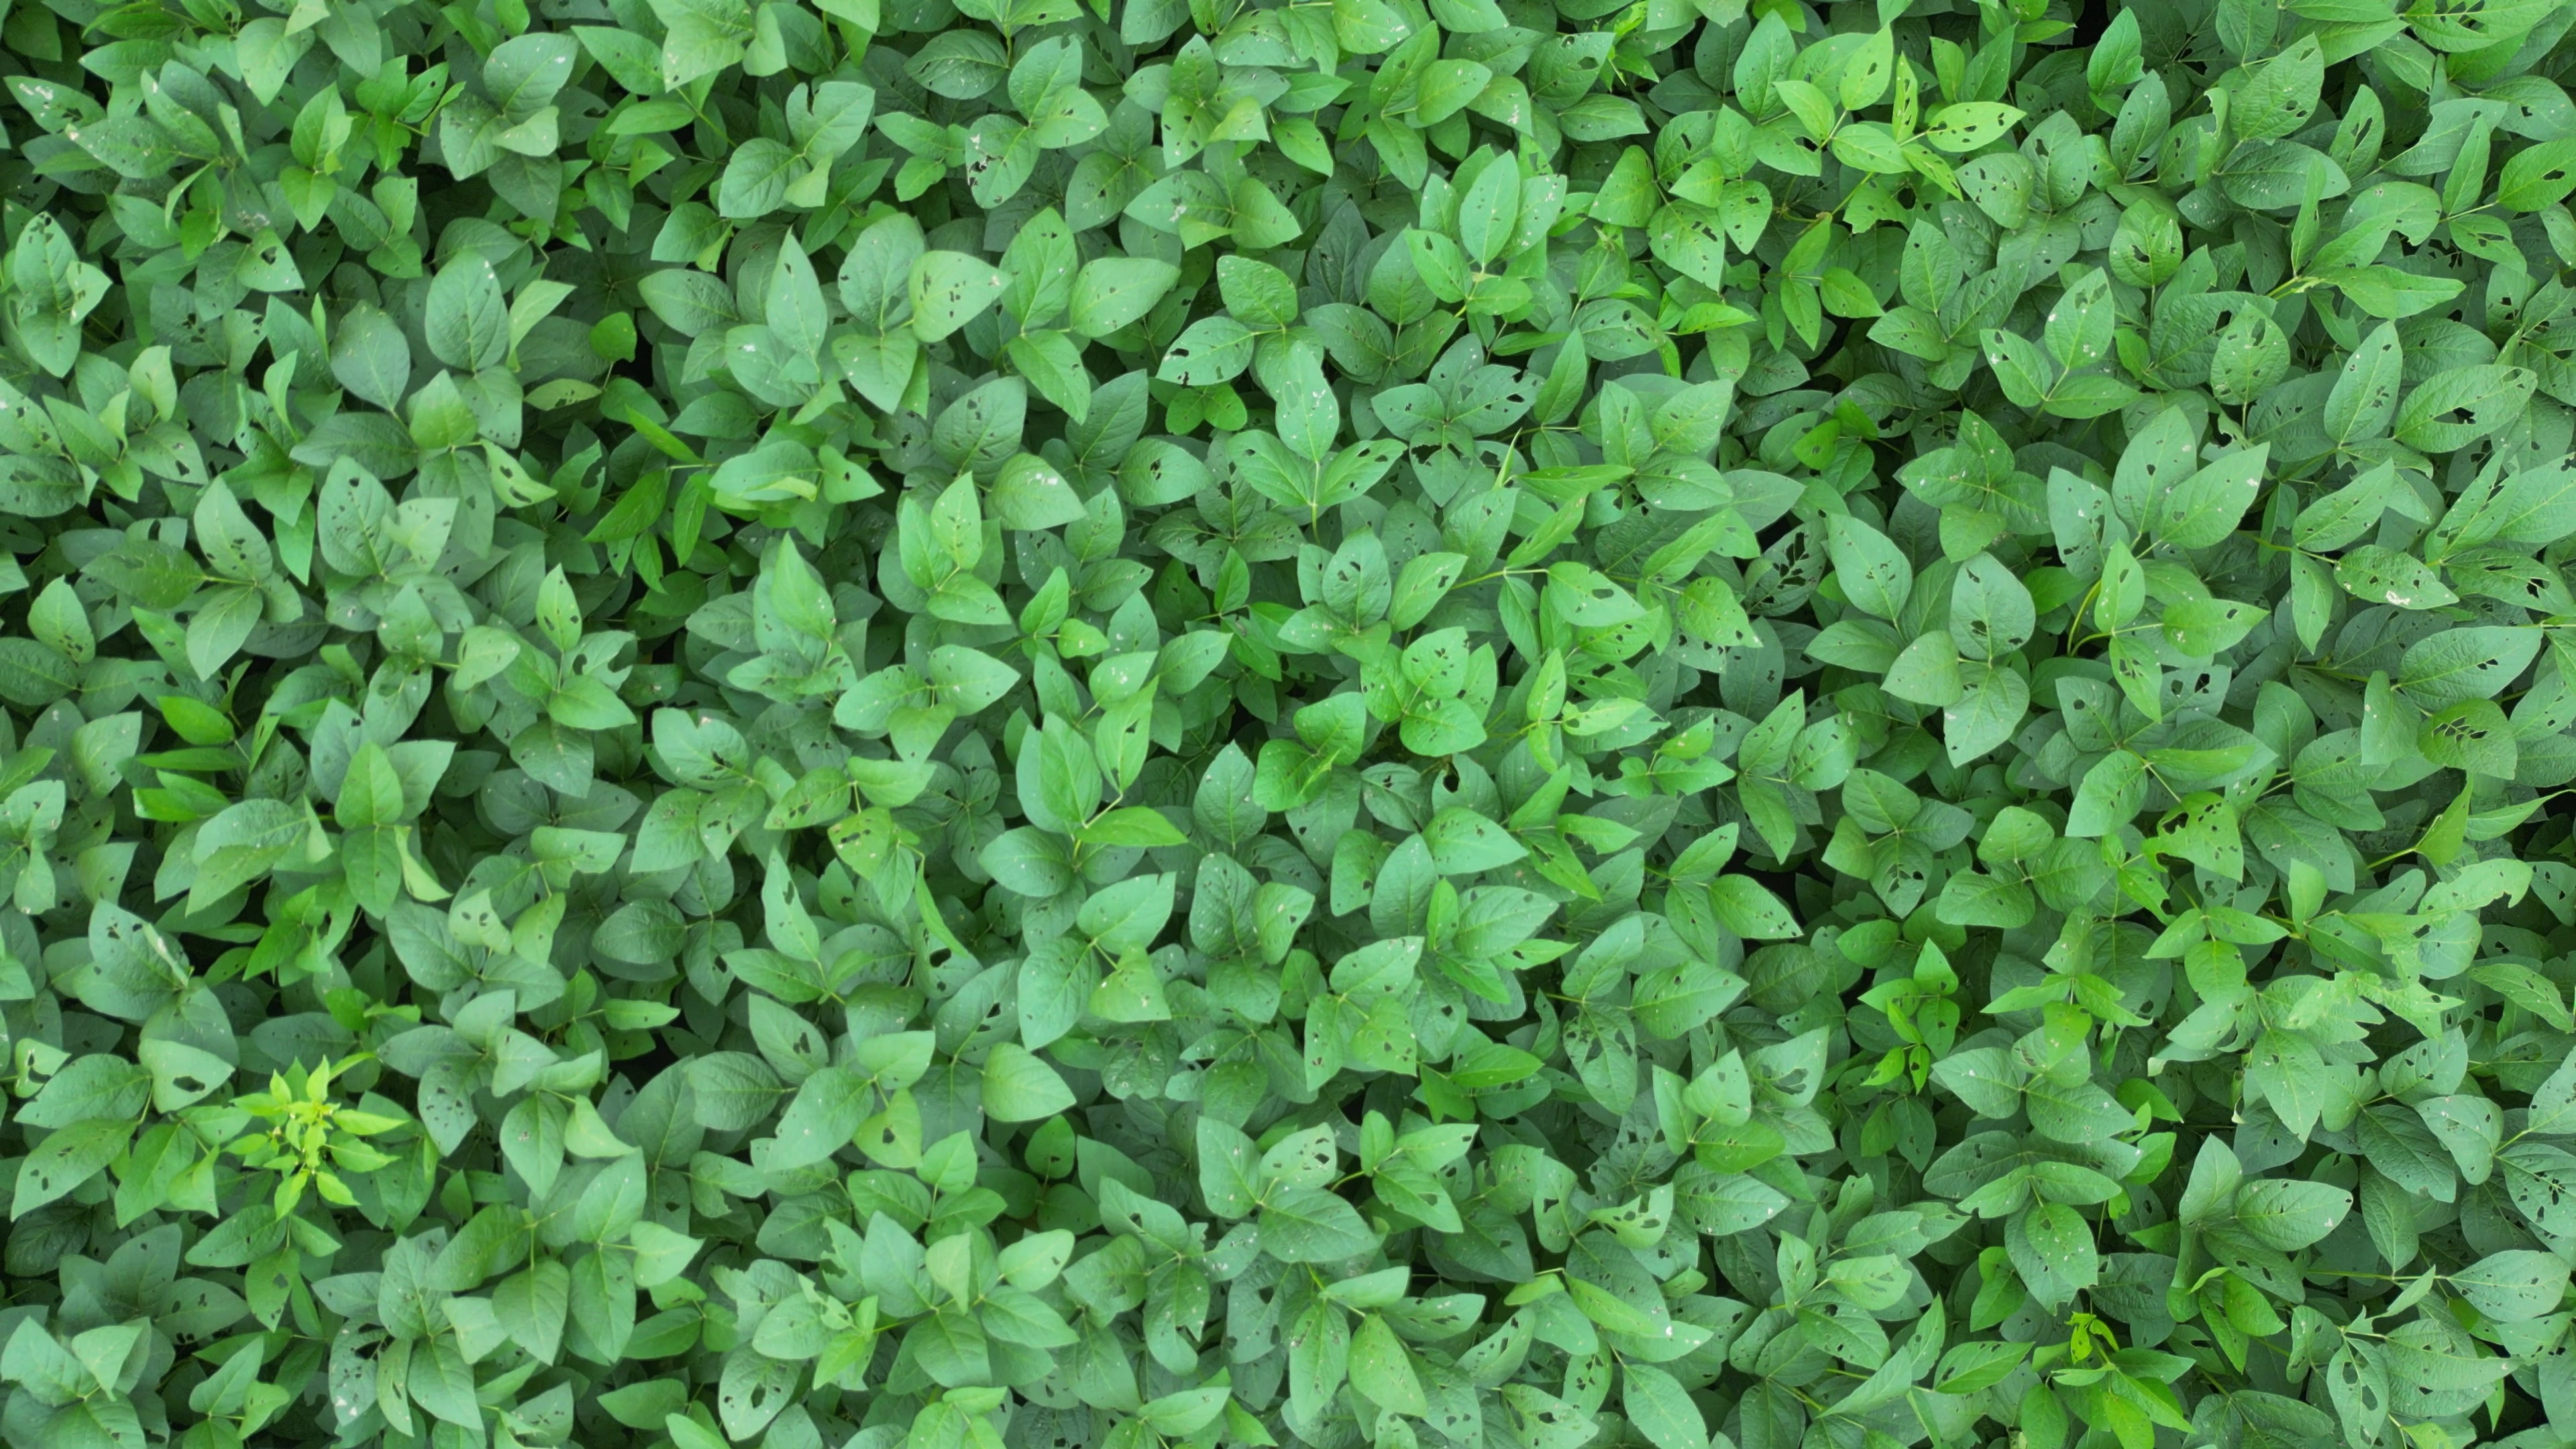
Label: Semilooper_Pest